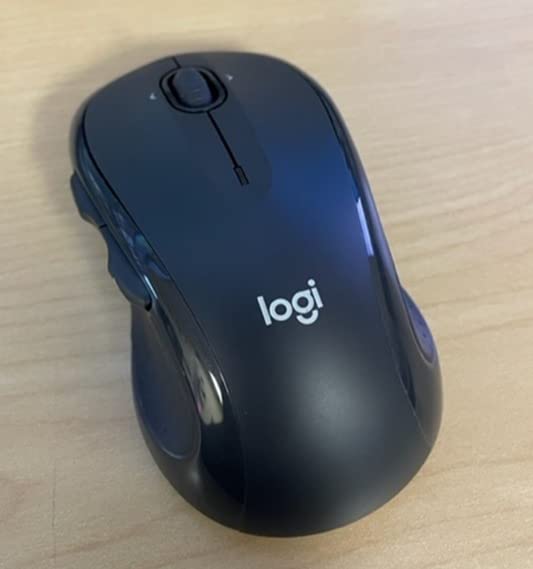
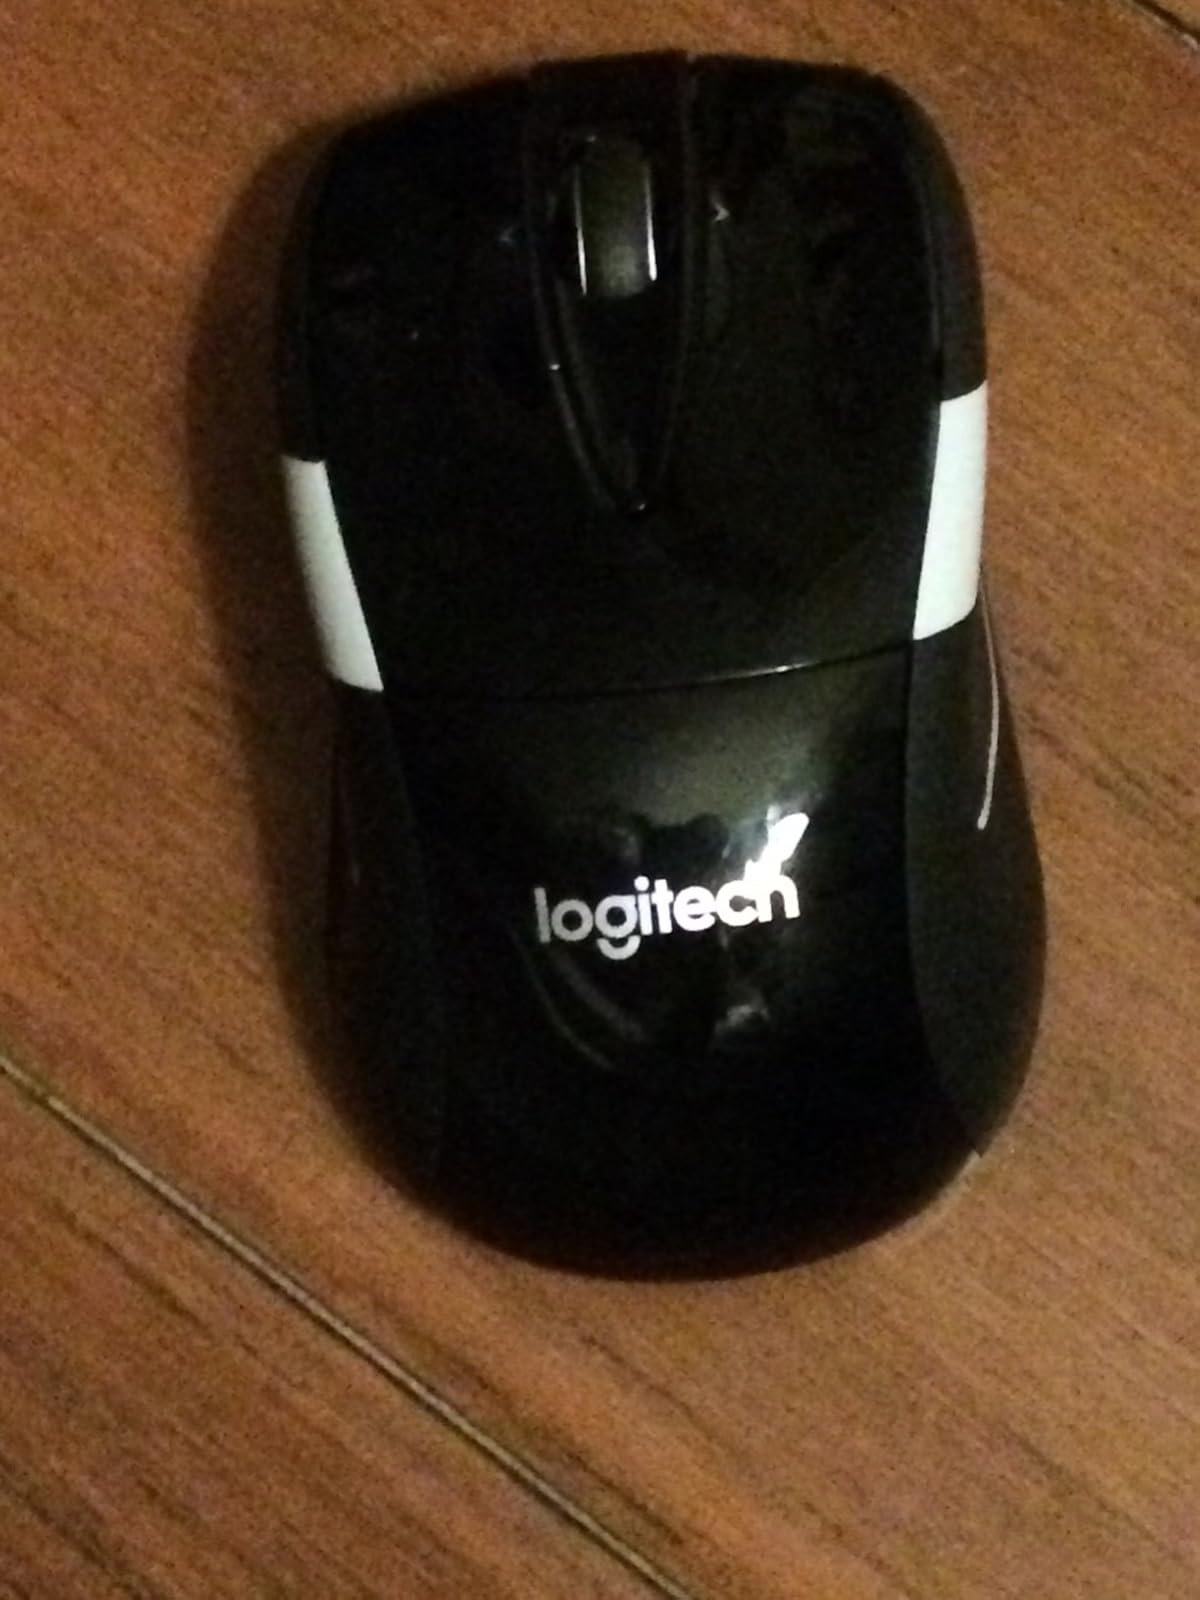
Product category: mouse
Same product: no